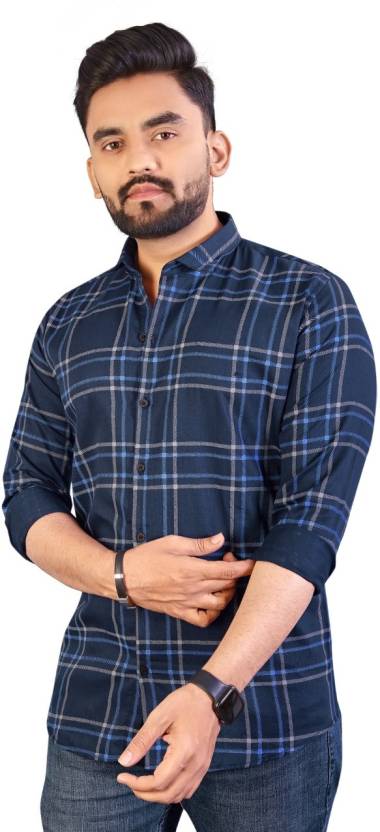
Product: Men Regular Fit Checkered Mandarin Collar Casual Shirt
Price: ₹399
Colors: Dark Blue
Pattern: Checkered
Description: Rock the fashion world as you adorn this cotton shirt. This men's shirt is fashioned on pure cotton fabric which is lightweight and assures the wearer a perfect fit & comfort.Perfect for your everyday use, you could pair it with a stylish pair of Jeans or Trousers complete the look. This shirt offers a professional look for the true business man. It's the perfect day-to-night shirt.Whatever the occasion this shirt will be your go-to. The style you want and the feel you need all rolled into this shirt.
Other details: Rich pure cotton full sleeve regular fit shirt for men